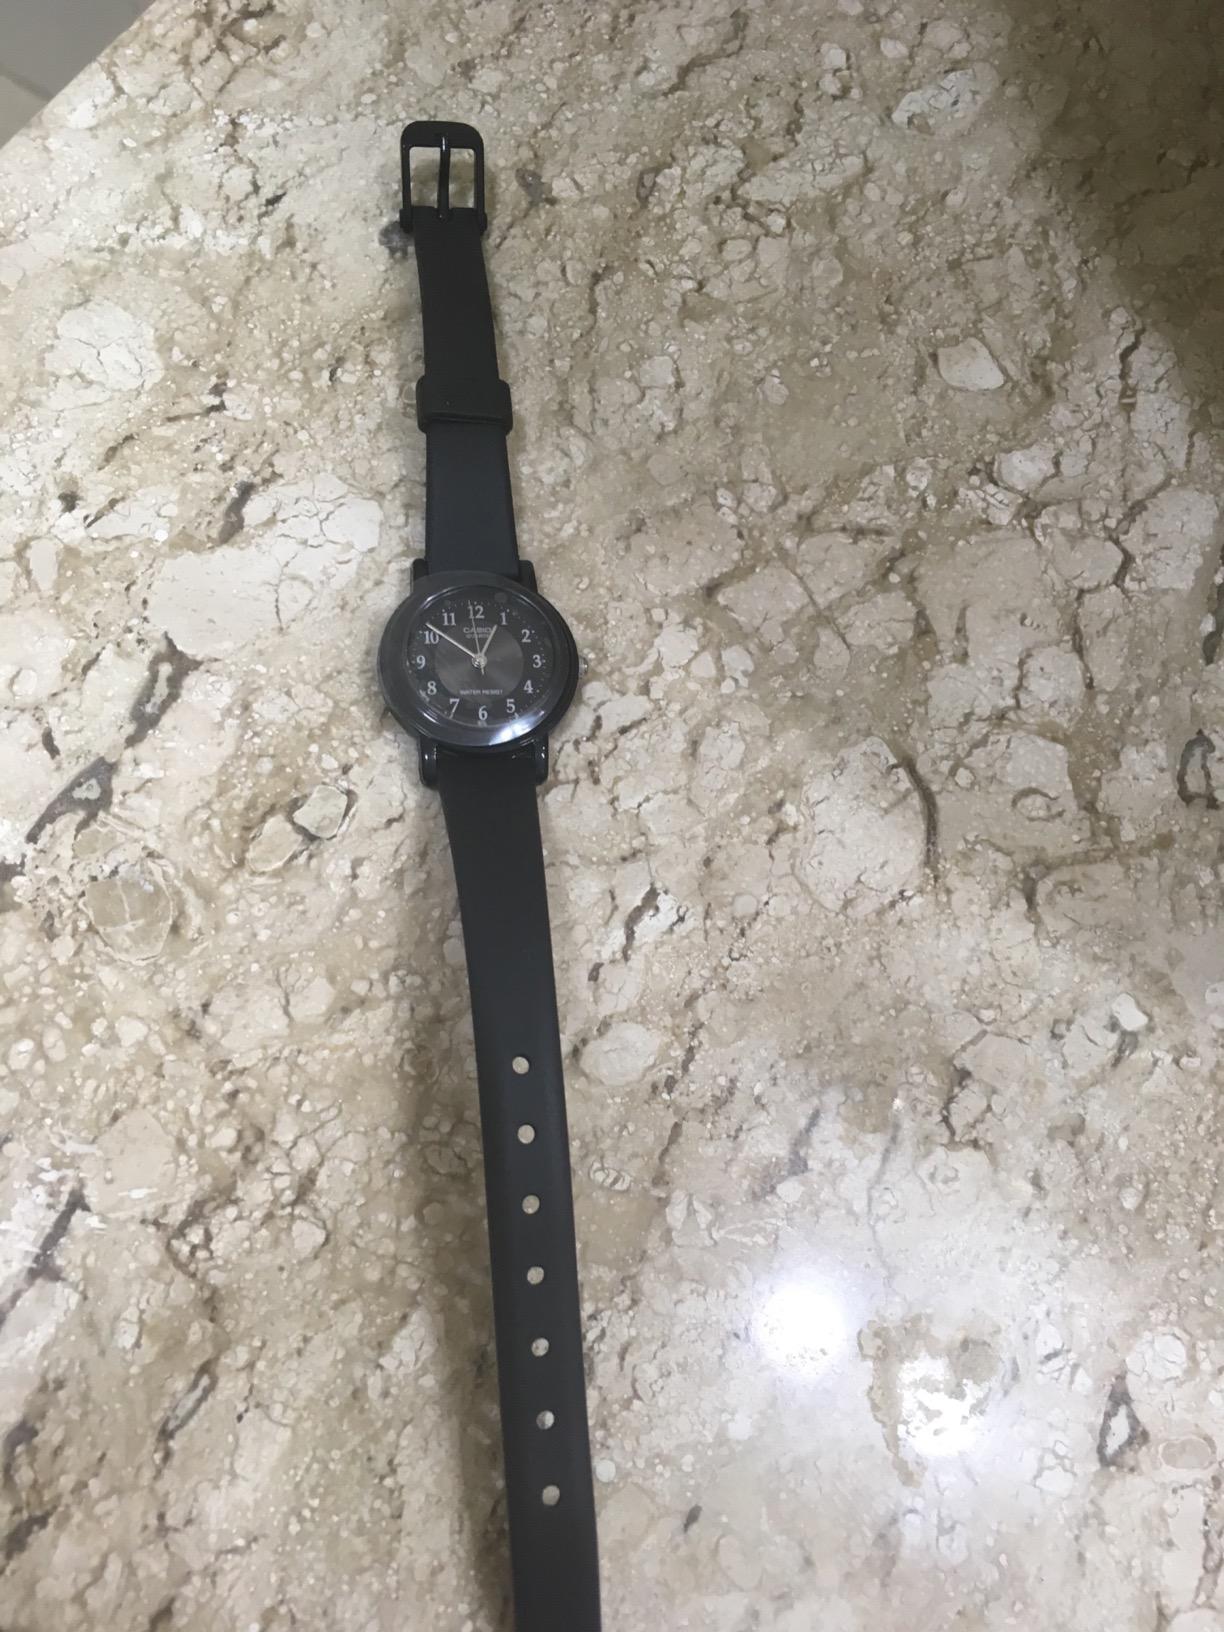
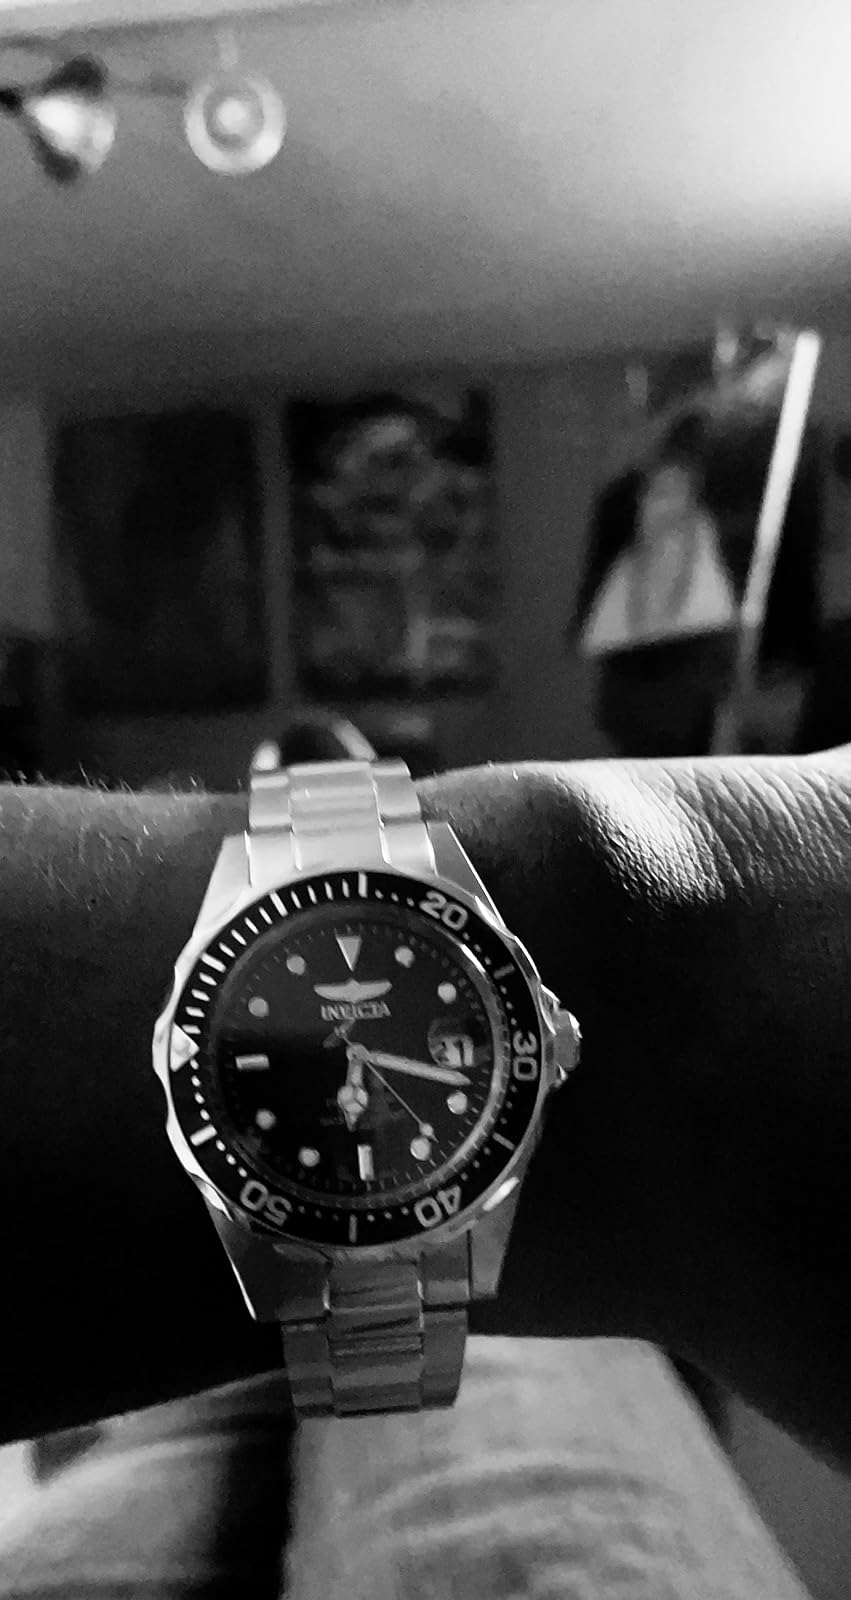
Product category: accessories_watch
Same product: no